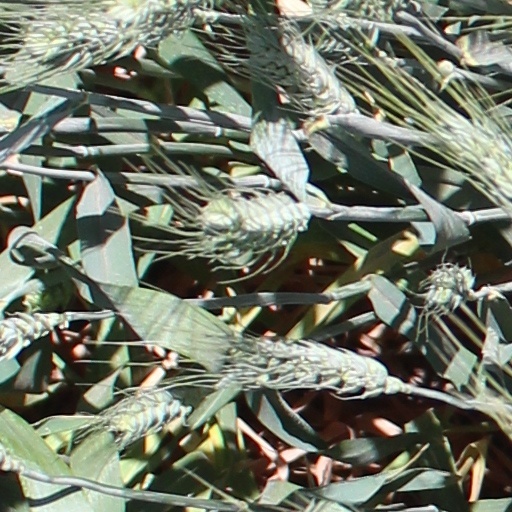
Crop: wheat